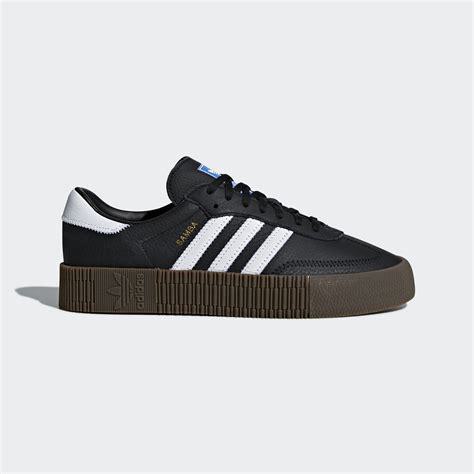
Brand: Adidas
Model: Sambarose